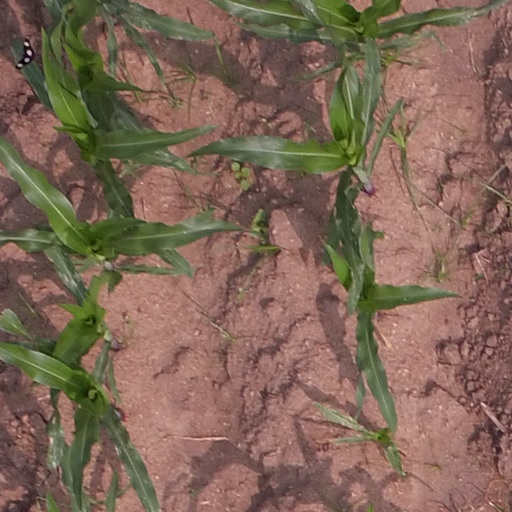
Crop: maize; corn